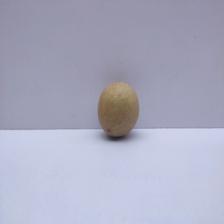
Size: Medium